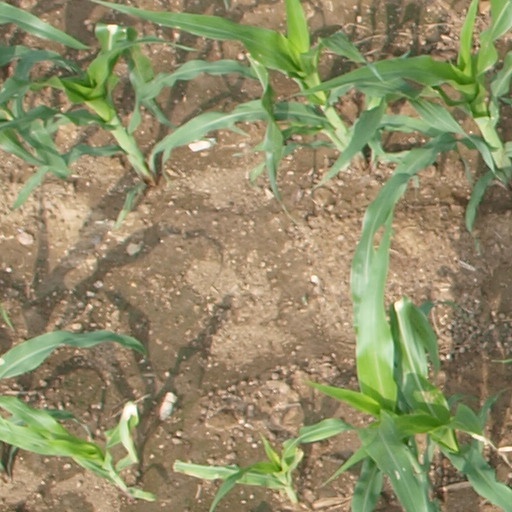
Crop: maize; corn